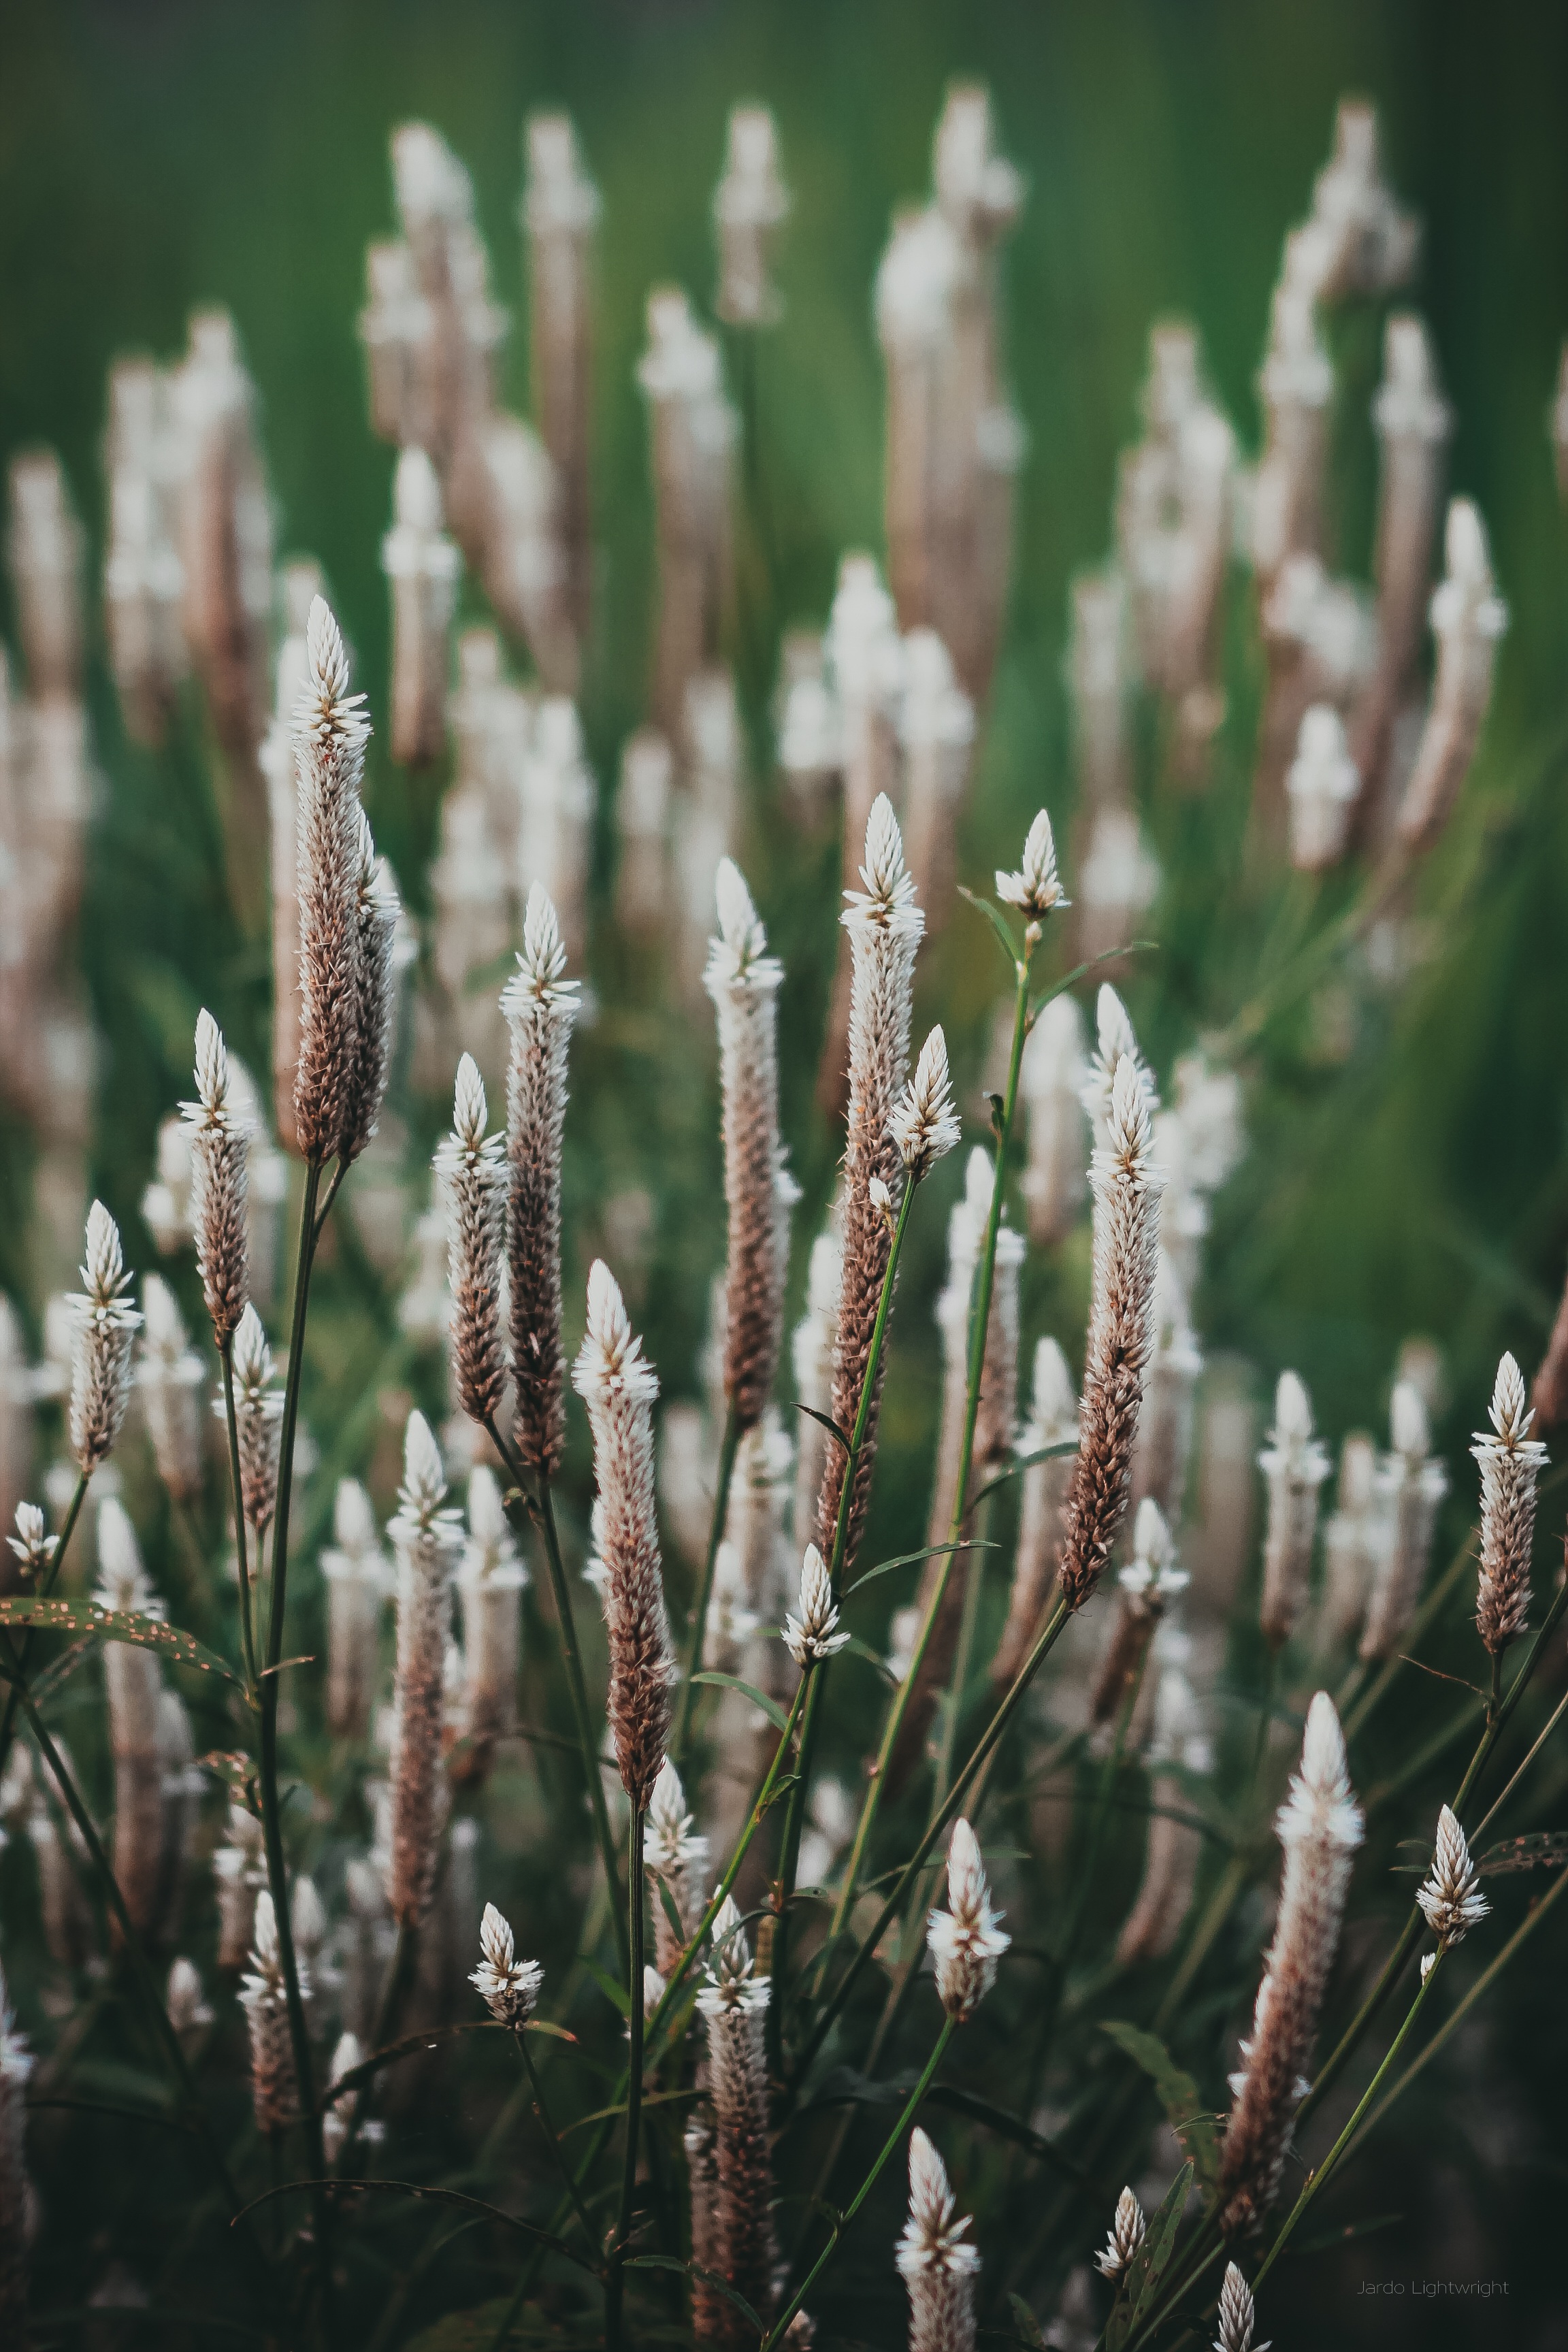
nature, grass, branch, blossom, plant, photography, leaf, flower, frost, spring, botany, flora, twig, wildflower, flowers, close up, shrub, macro photography, flowering plant, grass family, plant stem, land plant